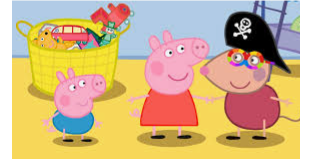
Portrait style: Cartoon Portrait